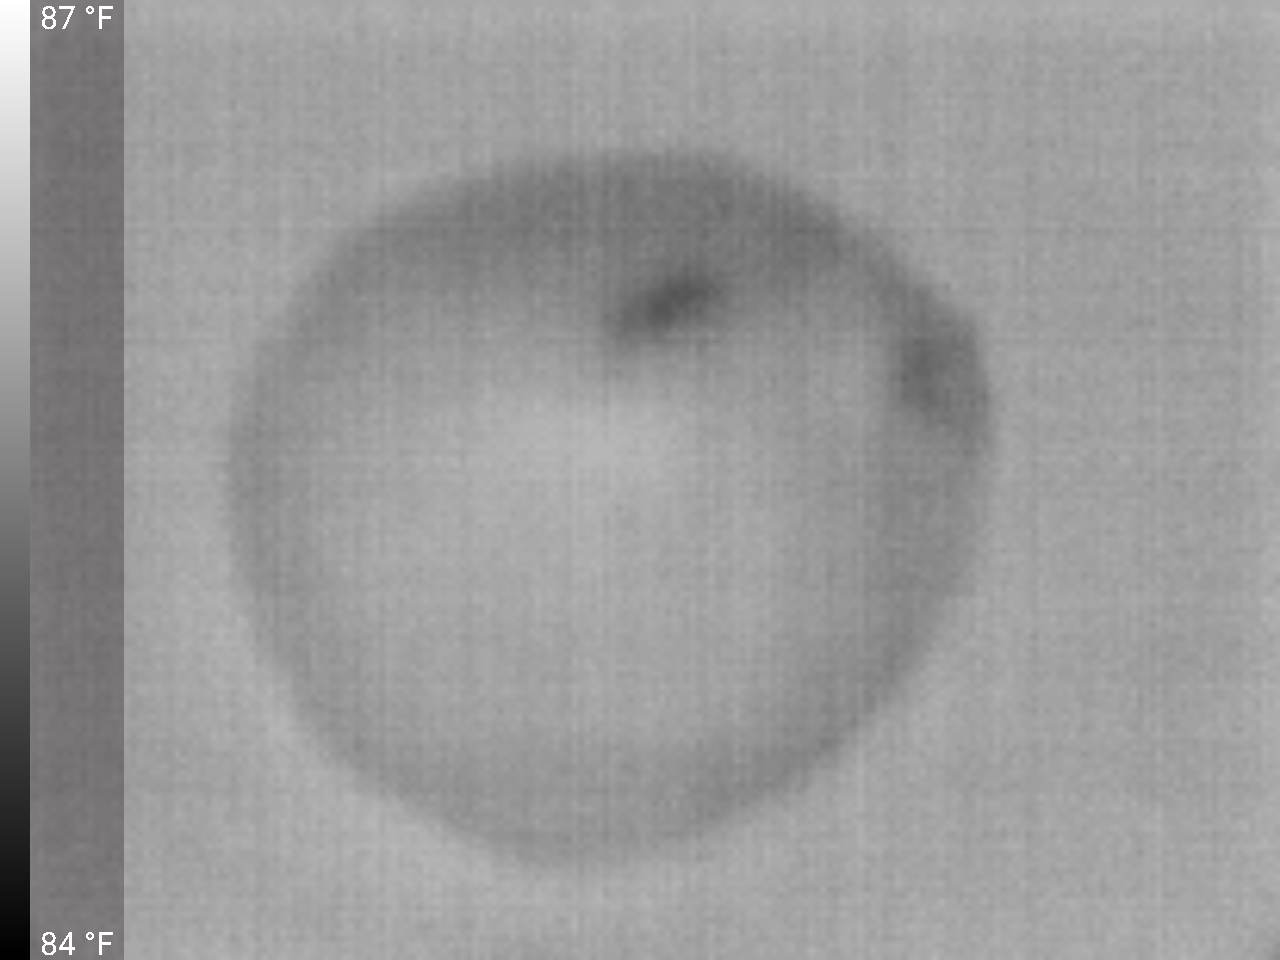
Label: No Defect